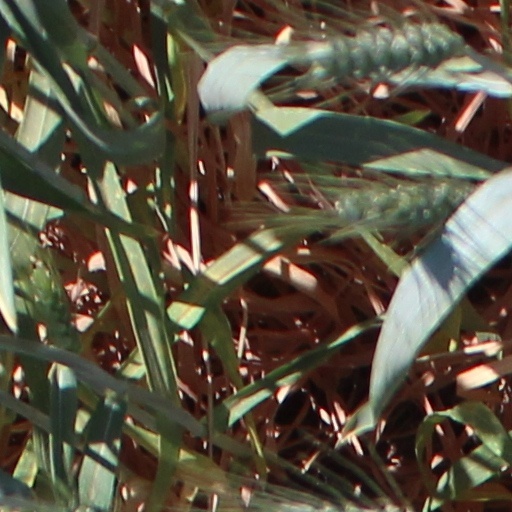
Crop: wheat